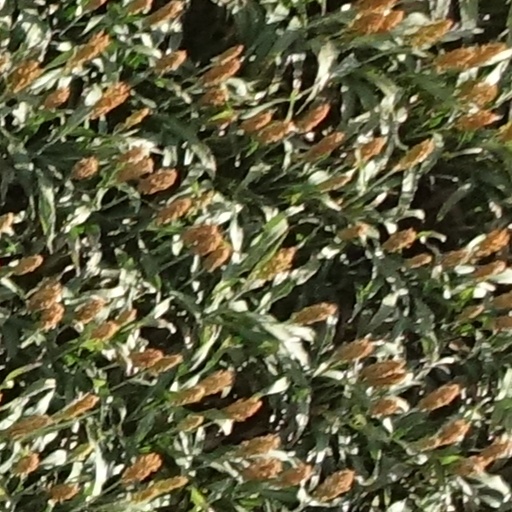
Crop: sorghum